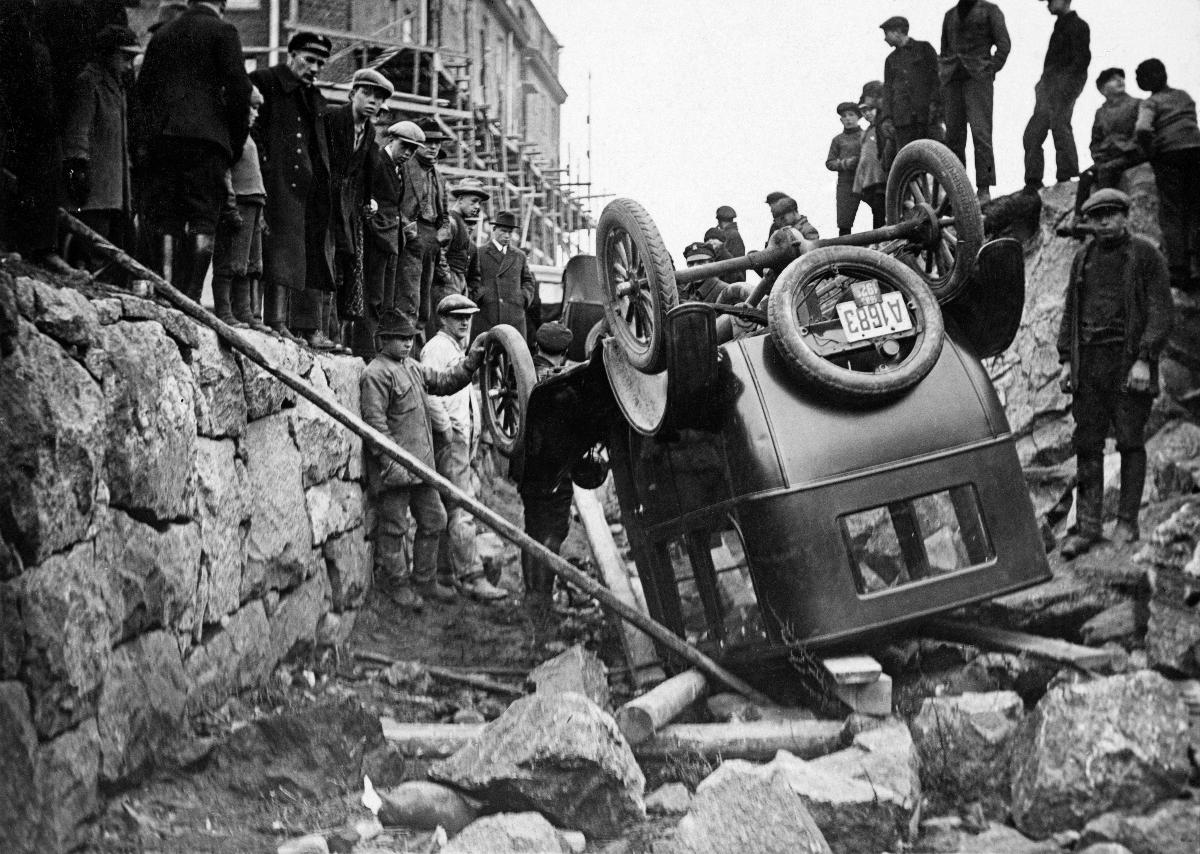
Auto-onnettomuus Helsingissä; A car accident in Helsinki
sisällön kuvaus: Auto-onnettomuus Helsingin Fleminginkadulla 31.10.1925. content description: A car accident on Fleminginkatu street in Helsinki 31.10.1925.
Vuosi: 1925
Paikka: Suomi; Suomi, Uusimaa, Helsinki; Fleminginkatu
Aiheet: liikenneonnettomuudet; autot; ihmiset; kaupungit; liikenne; traffic accidents; cars; towns and cities; traffic; cities; accidents; road accidents; streets; people; car; trafikolyckor; bilar; människor (släkte); städer; trafik